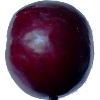
Label: Plum 2